LÉ Niamh

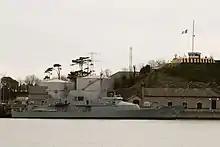
"Niamh" at Haulbowline in February 2008

LÉ "Niamh" (P52) is a in the Irish Naval Service. The ship is named after Niamh, queen of Tír na nÓg, from Irish mythology. Commissioned in 2001, the ship was in active service.